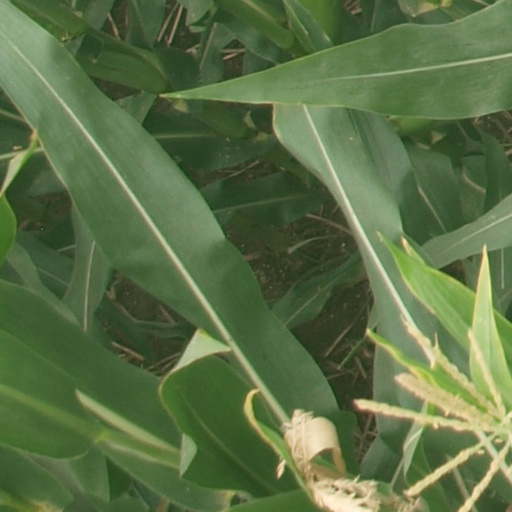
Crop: maize; corn